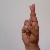
The image shows a hand gesture representing the letter 'R' in Indian Sign Language.